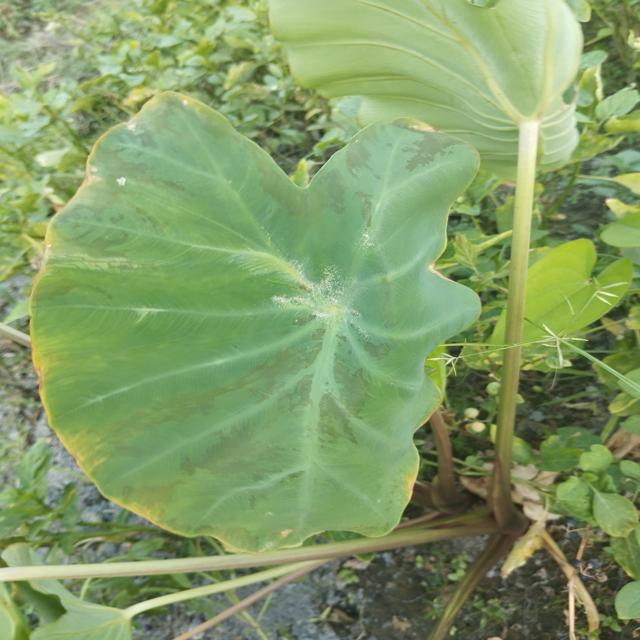
Label: Mid_Blight